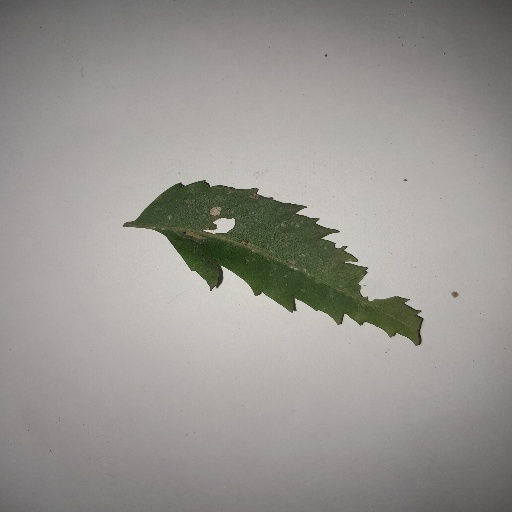
Species: Neem
Leaf condition: Shot Hole Leaf